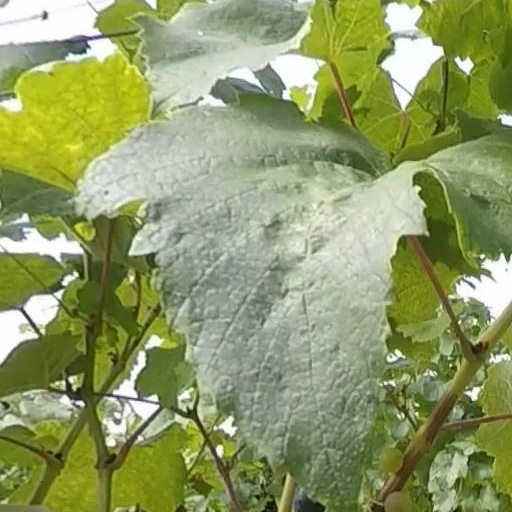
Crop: grape